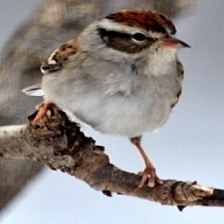
Species: CHIPPING SPARROW
Scientific name: SPIZELLA PASSERINA